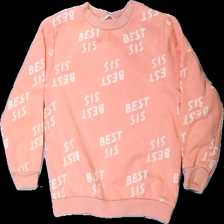
View: front
Type: Sweater
Category: Children
Brand: H&M
Colors: Pink, White
Material: 79% cott, 21% poly
Pattern: Other
Cut: Regular, C-collar
Size: 110
Season: All
Price range: 50-100
Recommended usage: Reuse
Description: Pink sweater with "Best Sis" printed all over it, from H&M, size 110/116. Okay condition.